Dil Ne Phir Yaad Kiya (2001 film)

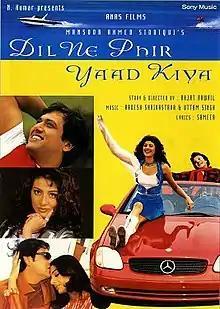

Dil Ne Phir Yaad Kiya ( The heart is remembering once again) is a 2001 Hindi language film directed by Rajat Rawail. It stars Vinay Anand, Pooja Batra, Govinda and Tabu.